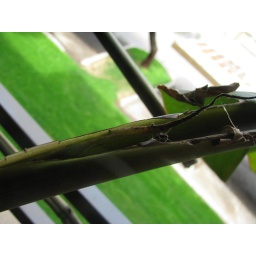
3 20 09 banana tree in a container with flower stem and new stem coming up.6